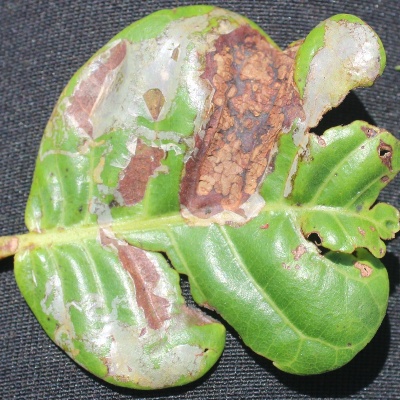
Crop: Cashew
Condition: leaf miner